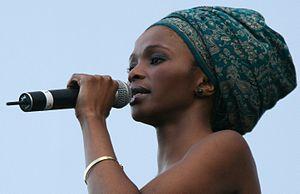
Simphiwe Dana est une chanteuse d'origine Xhosa et auteure de chansons en Afrique du Sud. En raison de sa combinaison unique de jazz, d'afro-soul, de rap et de musique traditionnelle, elle a été saluée comme la « nouvelle Miriam Makeba ».